Sri Aurobindo

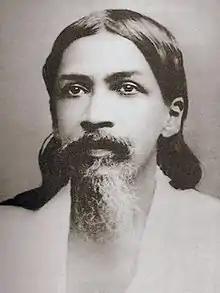
Aurobindo,

Sri Aurobindo (born Aurobindo Ghose; 15 August 1872 – 5 December 1950) was an Indian yogi, maharishi, and Indian nationalist. He also edited the newspaper "Bande Mataram".